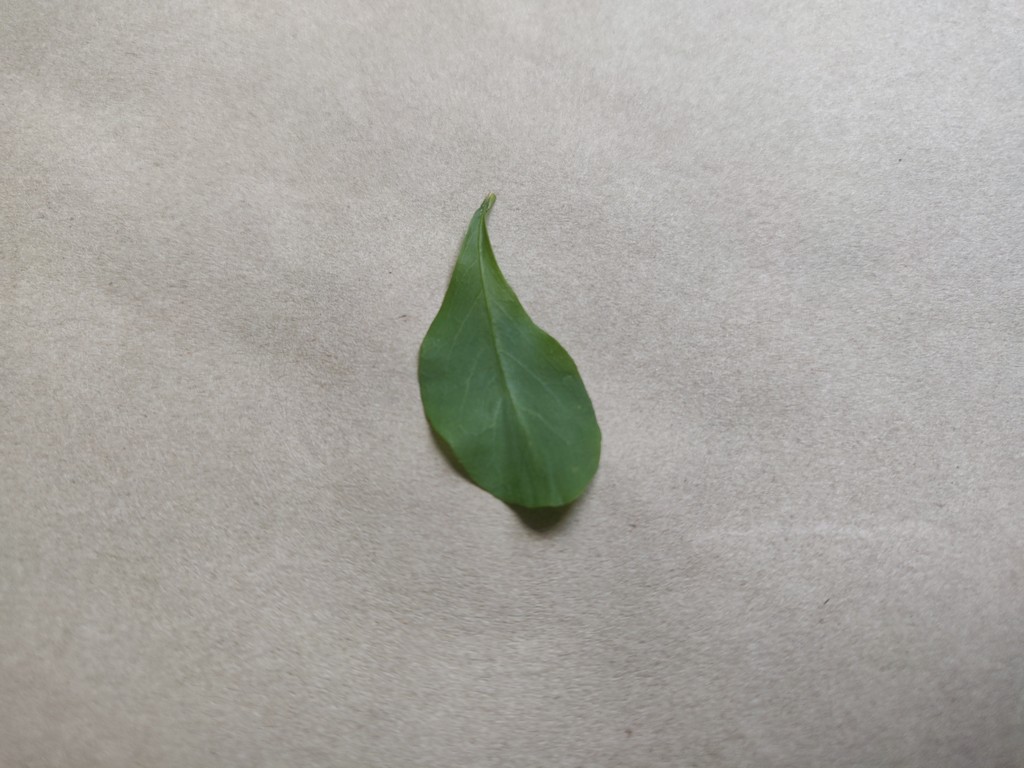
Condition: Healthy
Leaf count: single
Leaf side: front